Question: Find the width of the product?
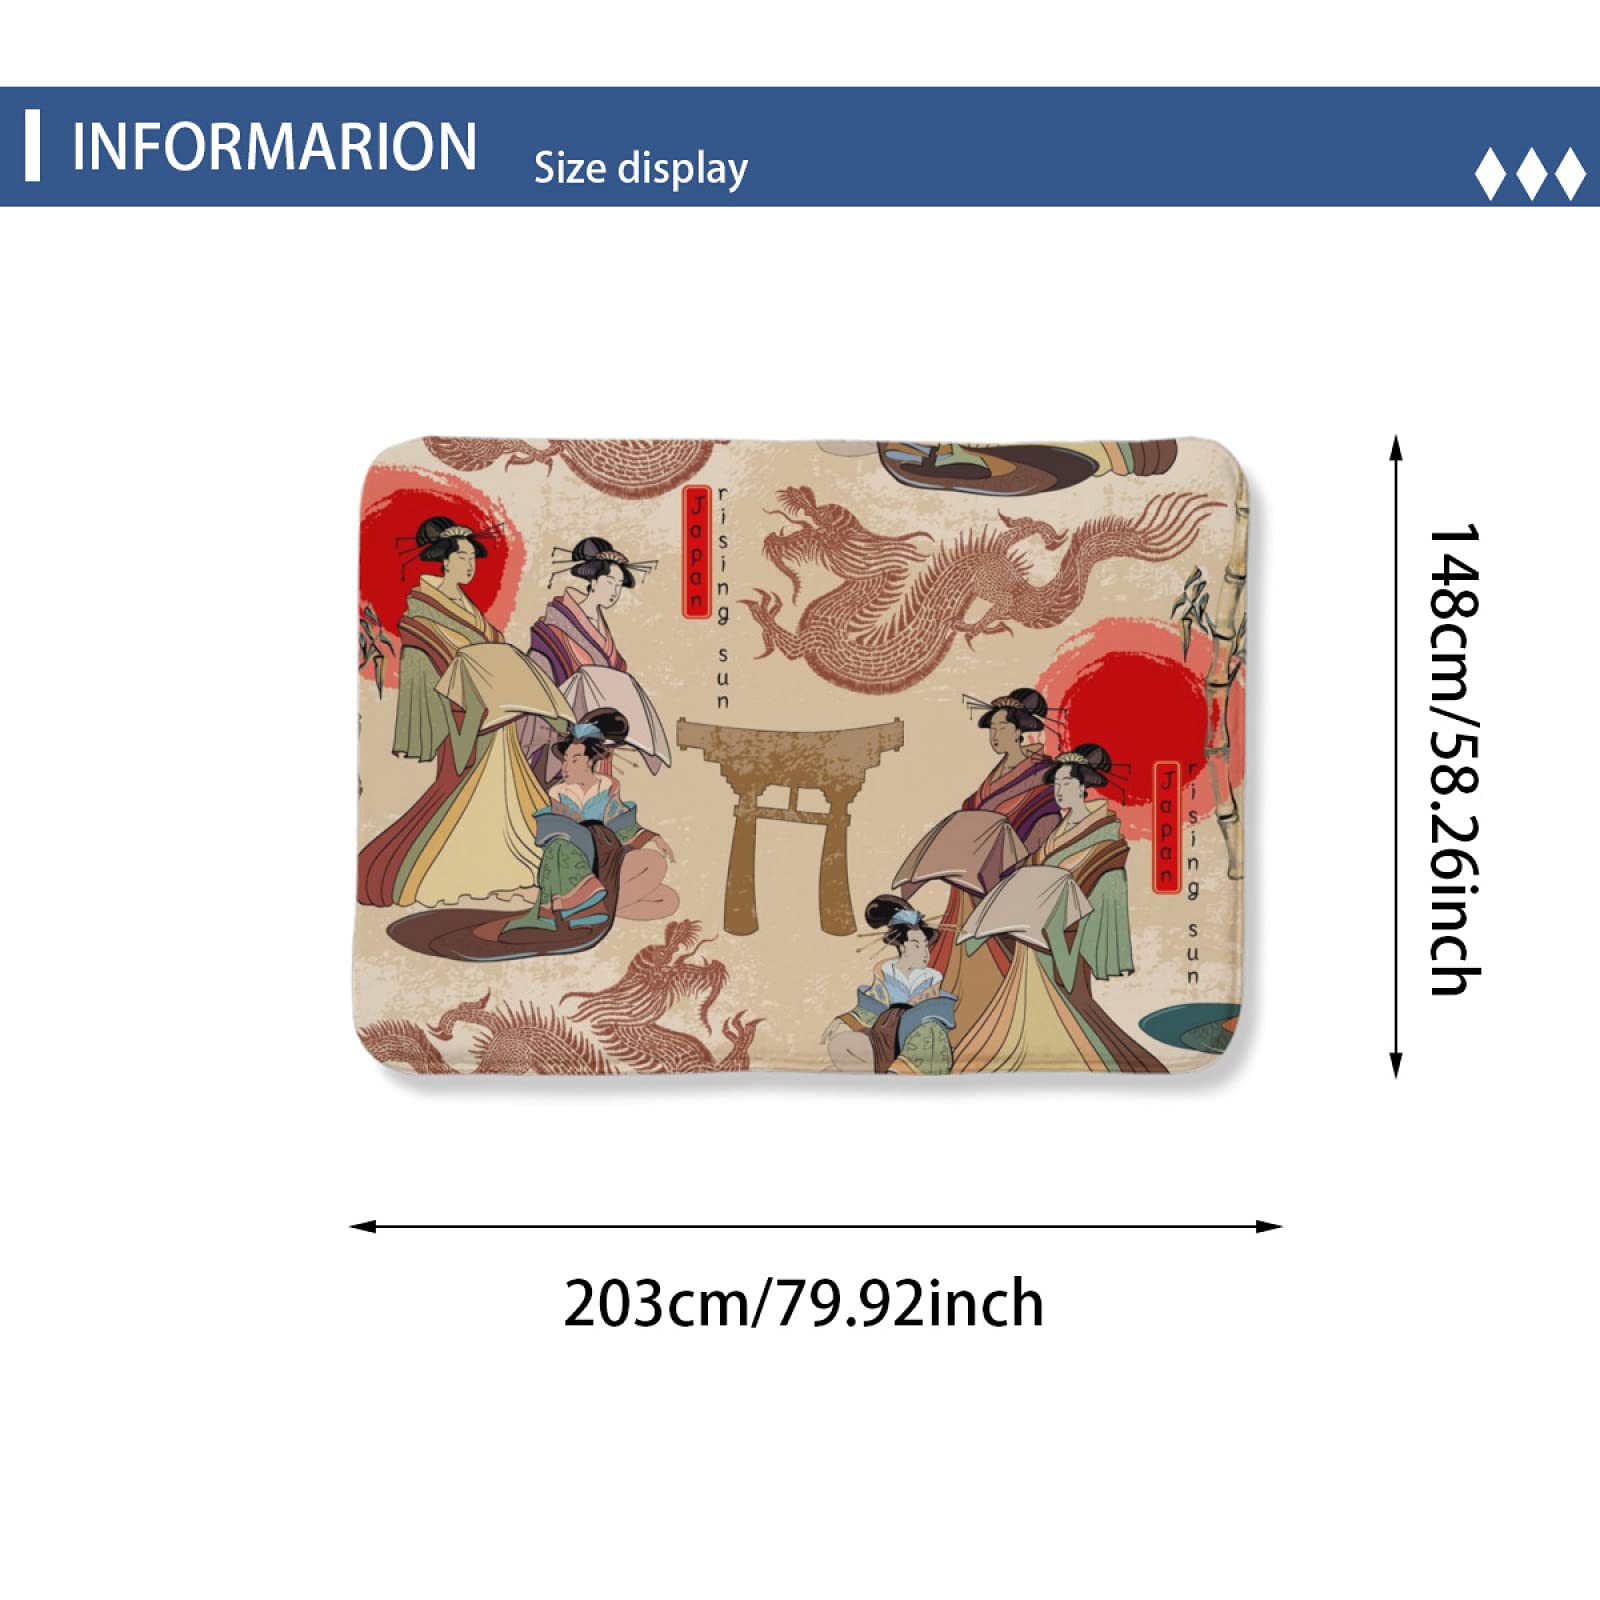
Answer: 148.0 centimetre